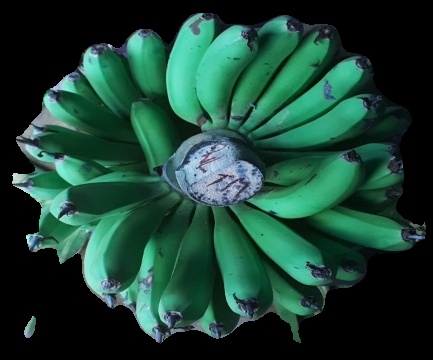
Variety: pachbale
Grade: grade1